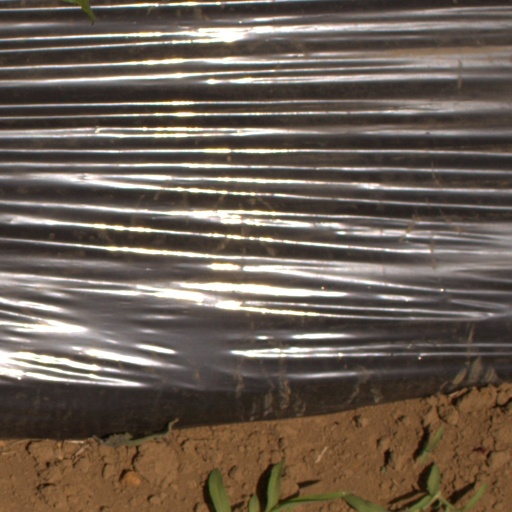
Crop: Jerusalem artichoke